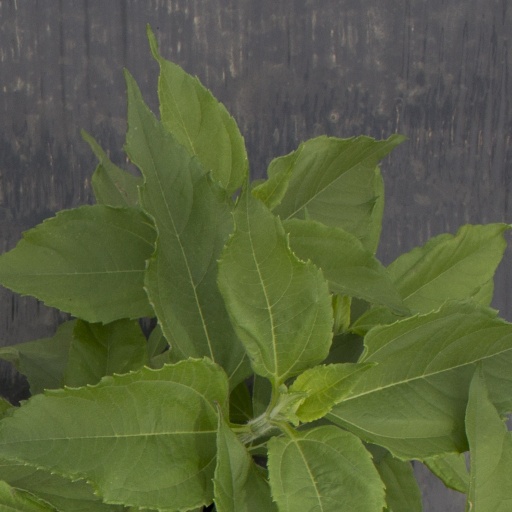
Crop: Jerusalem artichoke